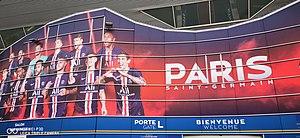
Parc des Princes - vue de la facade
Le Paris Saint-Germain Football Club, couramment abrégé en Paris Saint-Germain FC, Paris Saint-Germain, Paris SG, ou PSG, est un club de football français, basé à Saint-Germain-en-Laye et à Paris. C'est la section football du Paris Saint-Germain omnisports. Club le plus titré de France, il est présent en première division du Championnat de France en 1971/1972 et depuis 1974. Il s'entraîne au Camp des Loges à Saint-Germain-en-Laye et joue au Parc des Princes à Paris.